Tochigi Prefectural Museum

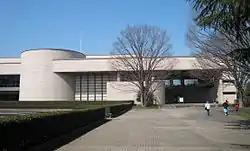

is a prefectural museum in the city of Utsunomiya, Japan. The collection relates to the history and natural history of Tochigi Prefecture. The museum opened in 1982.